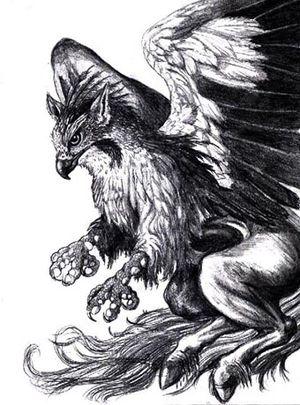
Cette liste regroupe les créatures légendaires, c'est-à-dire des créatures dont l’existence a été l’objet de croyances passées ou actuelles.
Un hippogriffe est une créature imaginaire hybride, d'apparence mi-cheval et mi-aigle, qui ressemble à un cheval ailé avec la tête et les membres antérieurs d'un aigle. Sa figure est peut-être issue du bestiaire fabuleux des Perses et de leur Simurgh, au travers du griffon.